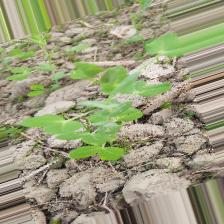
Label: Powdery Mildew